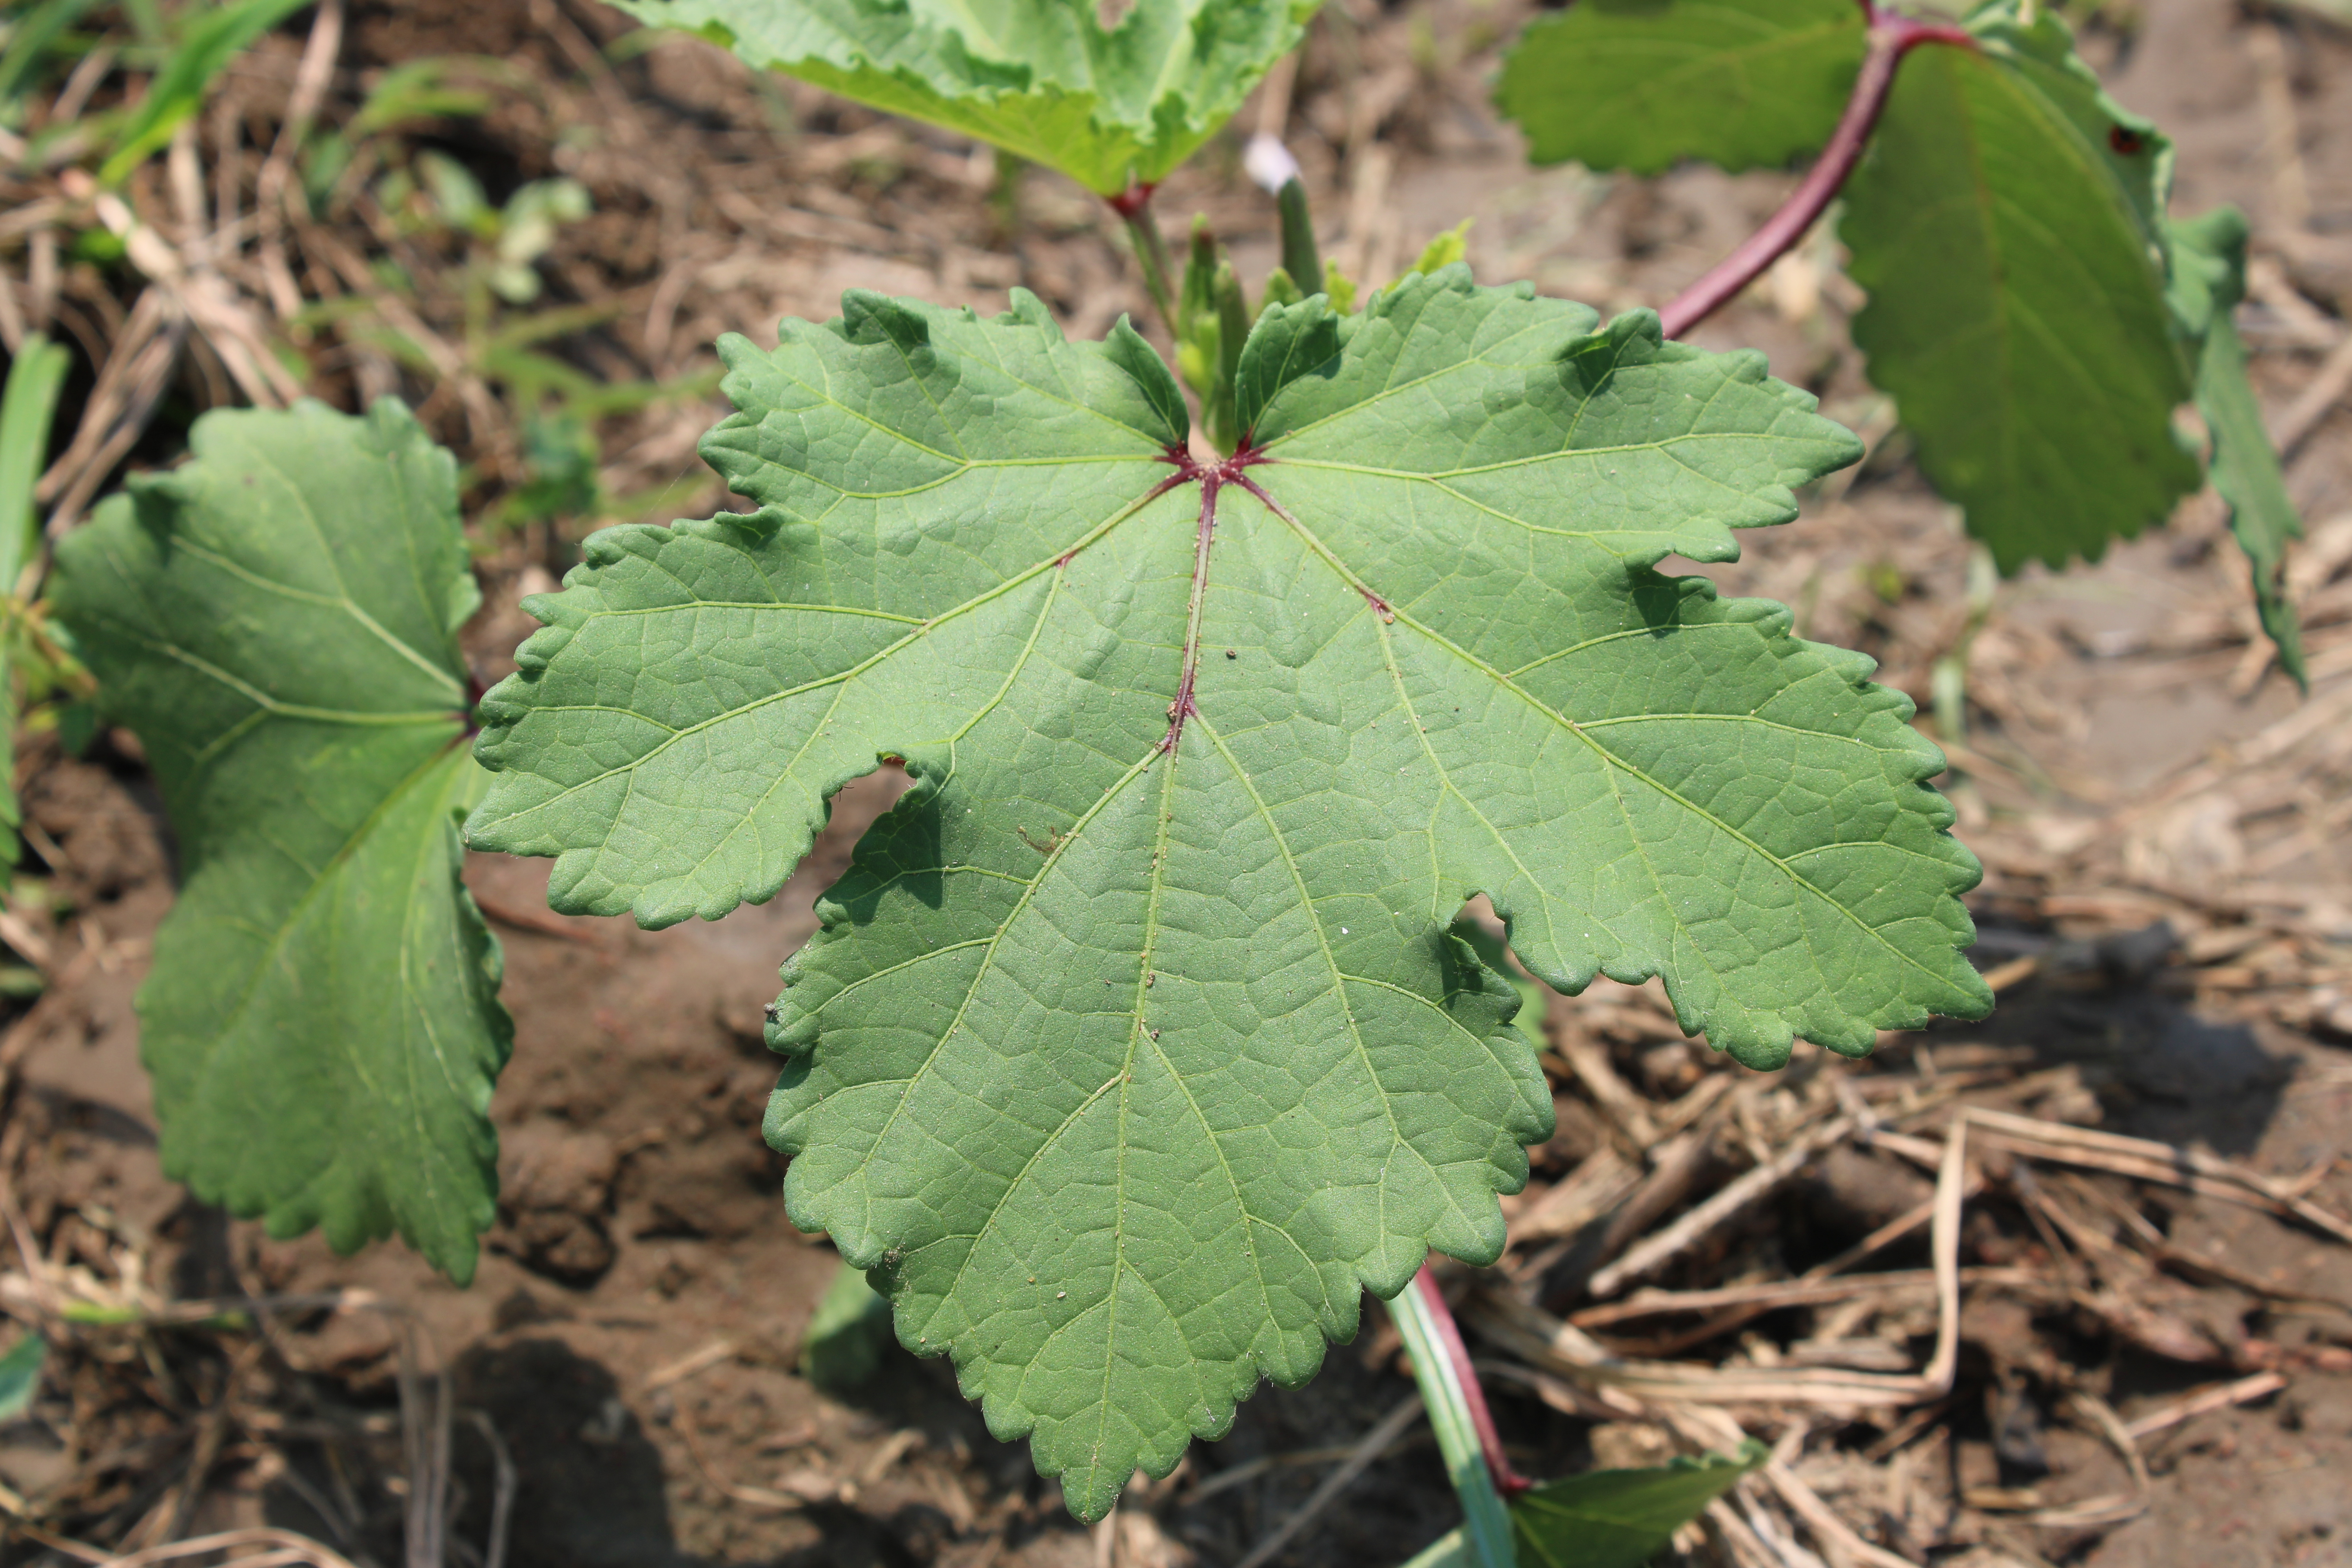
Label: Healthy